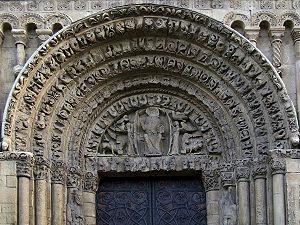
L'art roman en Angleterre est introduit par le roi Édouard le Confesseur à l'abbaye de Westminster consacrée en 1065. La conquête normande de l'Angleterre de 1066 et l'invasion entraînent la naissance d'un art roman anglais qu'il ne faut pas confondre avec celui s'épanouissant en Normandie continentale. Guillaume le Conquérant devenu roi d'Angleterre organise ce pays et en retire de grandes richesses qui financent de nombreux chantiers en Normandie et en Angleterre où de nombreux religieux normands sont mis à la tête d'importants diocèses. L'influence normande, forte après l'invasion, intègre progressivement la culture anglo-saxonne.